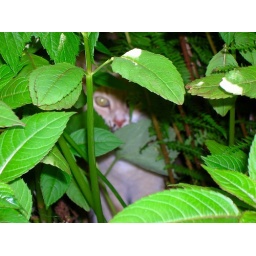
tiger in the grass